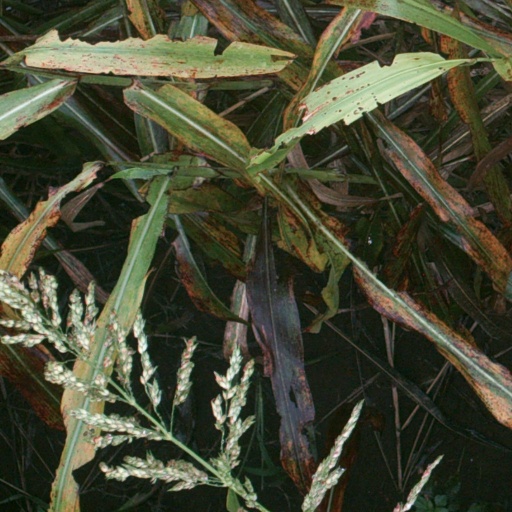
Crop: sorghum